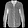
Label: Shirt